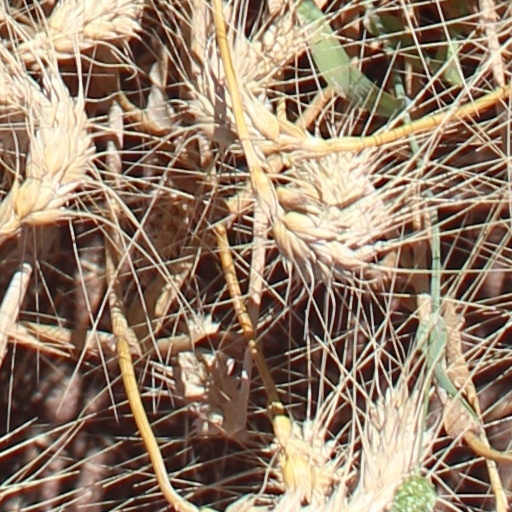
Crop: wheat